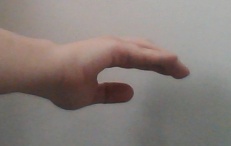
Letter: jeem